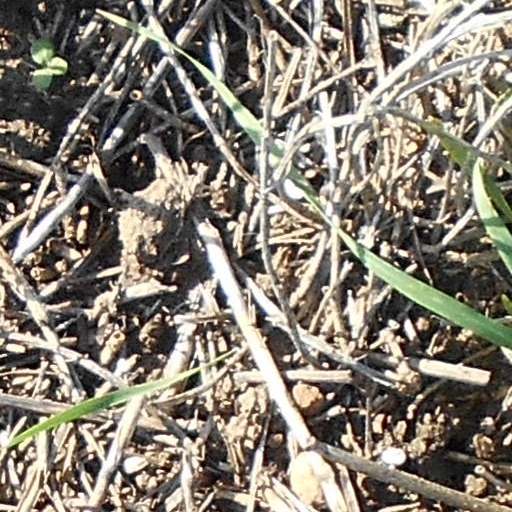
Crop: wheat